Liuqin

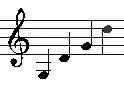
Liuqin tuning.

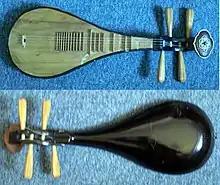
The front and back of a vintage Liuqin

The playing technique is similar to that of the mandolin, using a plectrum and frequently using the tremolo technique. Its strings are either tuned in fifths, G-D-A-E (as a mandolin or violin), or else in a mixture of fourths and fifths, as for example G-D-G-D, which is the more common tuning employed by mainstream players of the "liuqin". This makes playing of the "liuqin" exactly the same as the "zhongruan", which is tuned an octave lower, hence players of either the "liuqin" or the "ruan" can often double on both instruments.